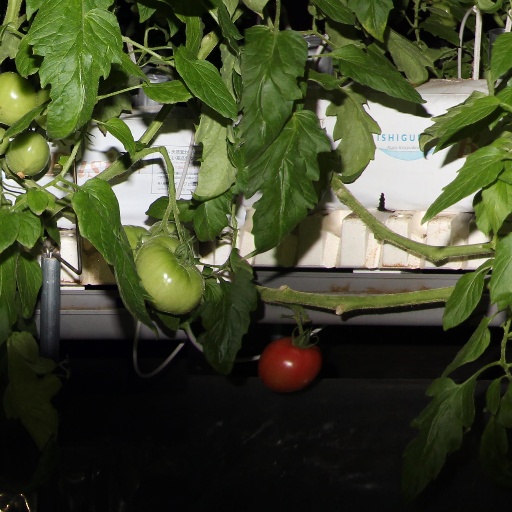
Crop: tomato